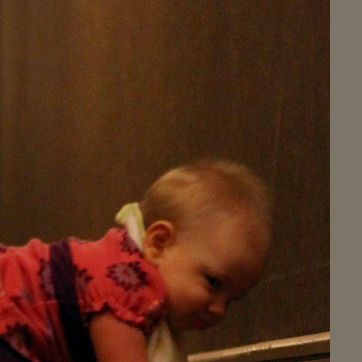
Material: hair